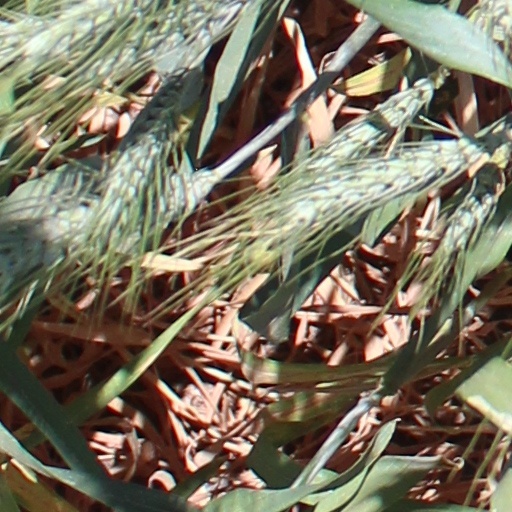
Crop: wheat